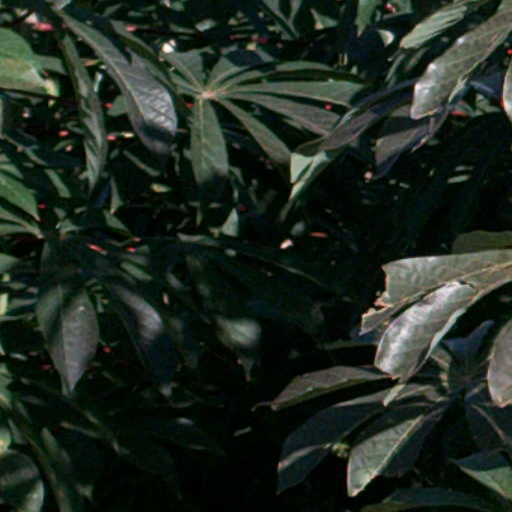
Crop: cassava